Edward J. Ruppelt

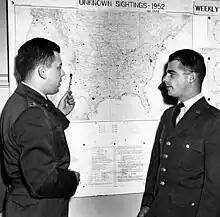
Captain Edward J. Ruppelt (left), head of Project Blue Book, at Wright-Patterson Air Force Base in March 1953

Edward James Ruppelt (July 17, 1923 – September 15, 1960) was a United States Air Force officer probably best known for his involvement in Project Blue Book, a formal governmental study of unidentified flying objects (UFOs). He is generally credited with coining the term "unidentified flying object", to replace the terms "flying saucer" and "flying disk" — which had become widely known — because the military thought them to be "misleading when applied to objects of every conceivable shape and performance. For this reason the military prefers the more general, if less colorful, name: unidentified flying objects. UFO (pronounced 'Yoo-foe') for short."